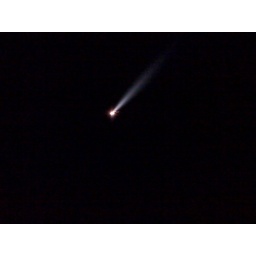
Bird in the sky, 3 car units acrossed the street